Irakli Tsereteli

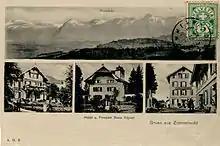
The Hotel Beau Séjour, site of the Zimmerwald conference, in 1904

Tsereteli remained in Georgia throughout the summer of 1906 recovering from his illness, and was not politically active. Even so, he was invited to stand as the Social Democratic candidate for the Russian legislative elections in January 1907, representing the Kutais Governorate, his home region. He was encouraged to do so by a fellow Georgian Menshevik, Noe Zhordania, with whom Tsereteli later became a political opponent, disagreeing on nearly every topic. Zhordania would later recall in his memoirs "that this was the only time that Irakli ever listened to me." All seven seats in Georgia were won by the Social Democrats.